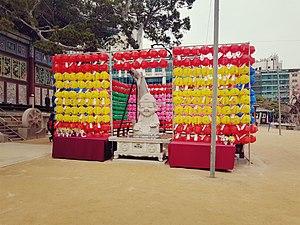
Le temple Jogyesa est le siège de l'ordre Jogye du bouddhisme coréen depuis 1936. Il joue ainsi un rôle important dans le bouddhisme seon en Corée du Sud. Le temple a été fondé en 1395, au commencement de la dynastie Joseon. Le temple moderne date de 1910 et s'appelait intitialement Hwanggaksa. Le temple a été renommé Taegosa pendant la colonisation japonaise et enfin Jogyesa en 1954.